Andrea Paroni

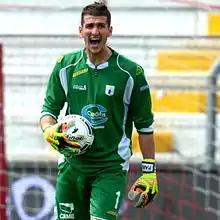
Andrea Paroni in action during the match Vicenza vs. Entella

Andrea Paroni (born 14 October 1989) is an Italian former footballer who played as a goalkeeper.